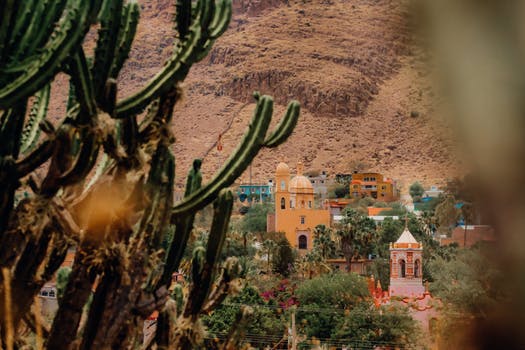
Label: No Watermark